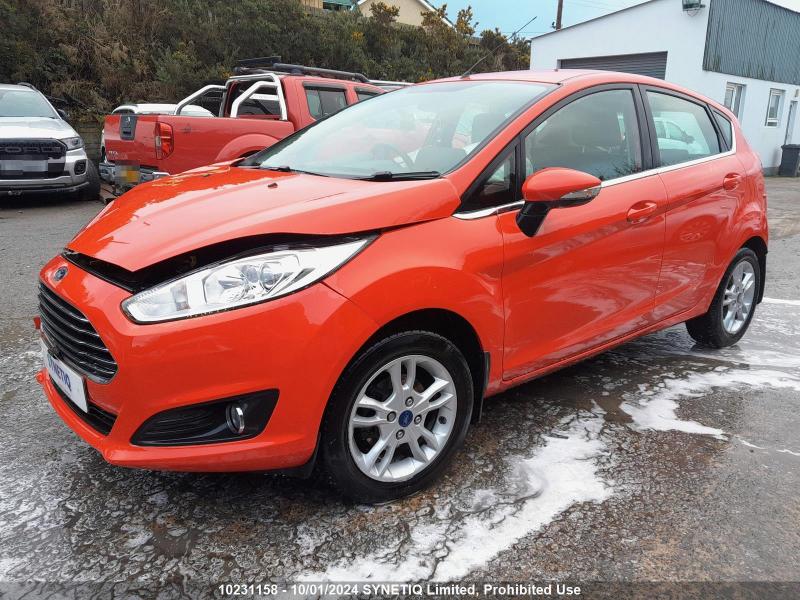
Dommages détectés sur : capot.
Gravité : mineur